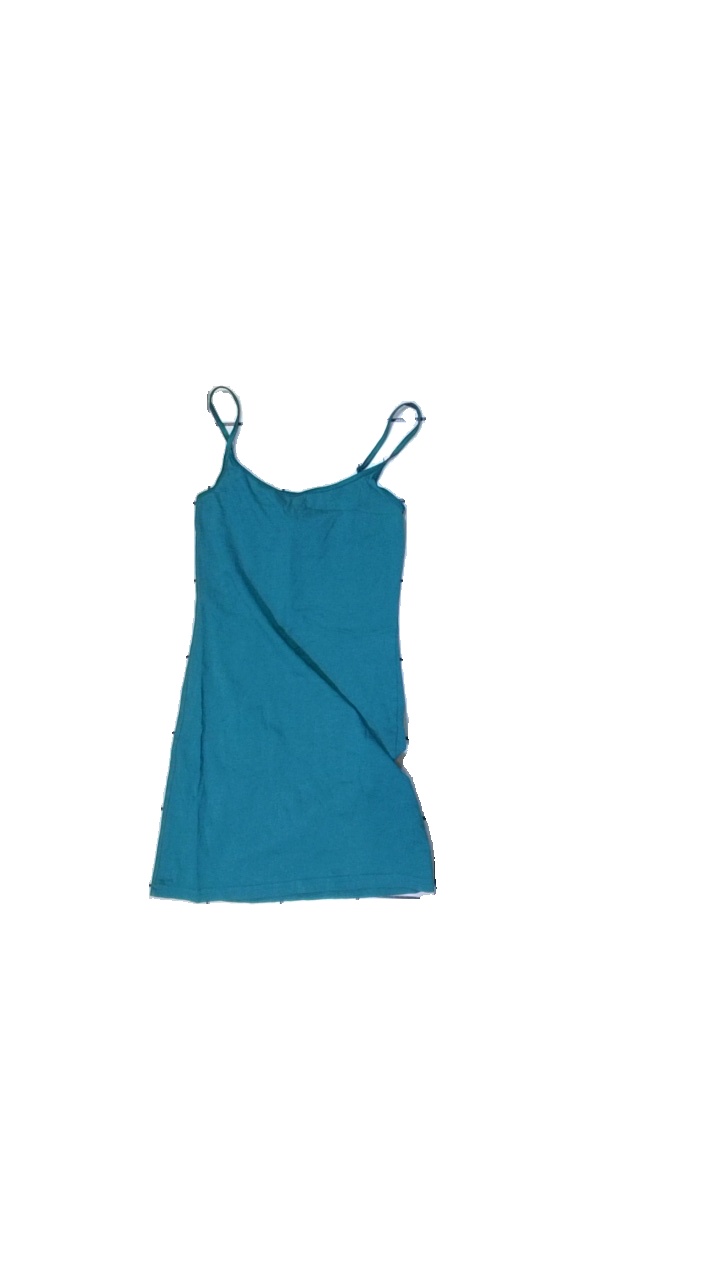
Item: Top (Ladies)
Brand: H&m
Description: Green top
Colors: Green
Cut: Regular
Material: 100% Cotton
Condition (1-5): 5
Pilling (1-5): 5
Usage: Reuse
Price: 50-100